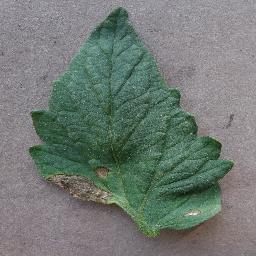
Label: Tomato___Early_blight